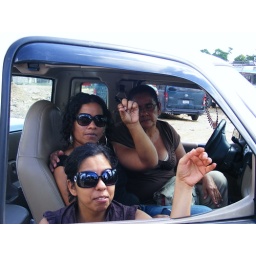
Waiting to cross the river by ferry at Sayaxche, El Peten, Guatemala.